Oliver Platt

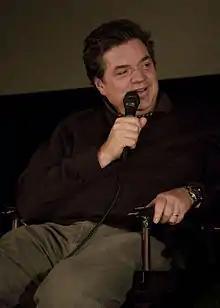
Platt in 2010

Oliver Platt (born January 12, 1960) is an American actor known for his work on stage and screen. He has been nominated for five Primetime Emmys, a Golden Globe Award, two Screen Actors Guild Awards and one Tony Award.